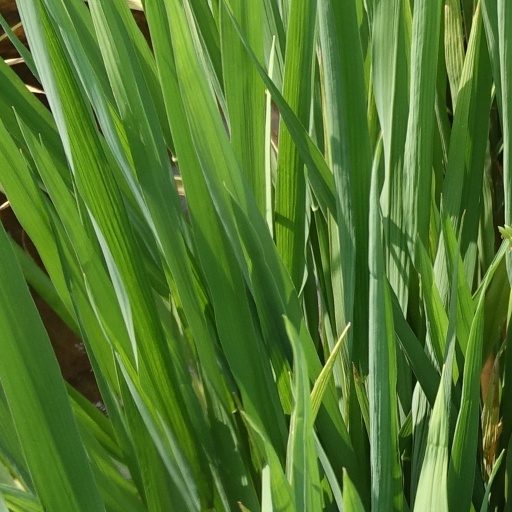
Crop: rice